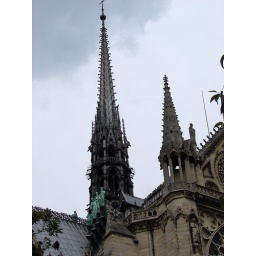
Paris, FranceEnlarge to see the amazing green statues and all the art fragments around the tower